Urgesta

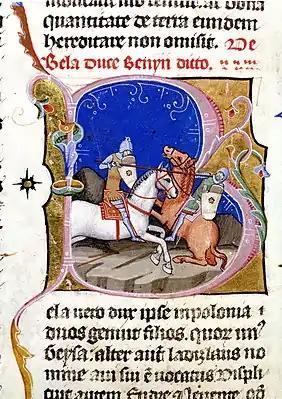
Béla I's legendary duel with the Pomeranian leader in Poland

János Győry completely rejected Horváth's working method and the findings of his analysis, taking into account the rife of factual errors and unfounded assumptions. He argued Bishop Nicholas was referred to as a deceased person in the 1055 establishing charter of Tihany, which excludes his authorship. Győry accused Horváth of categorizing the texts in an imaginative way, without any basis, defining them as rhyming or rhythmic prose. According to him, Horváth worked according to an outdated approach, and ignored that the number of syllables had no role in medieval rhyming prose, which is based on pure rhyme ("similiter cadens") and the same number of stressed words. In his thesis, Horváth determined total of 1,250 clauses as rhyming prose. Győry disputed this for 1,017 clauses, accusing Horváth of arbitrarily creating "truncated poems". In response, Horváth gave a different definition of rhyming prose (colons of equal length instead of word stress). He wrote that one cannot speak of conscious rhythmic prose before the end of the 12th century.